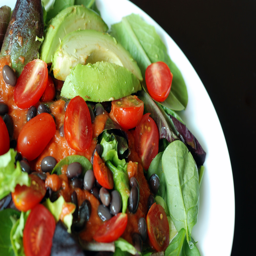
salad with black beans , tomato in a creamy tomato sauce